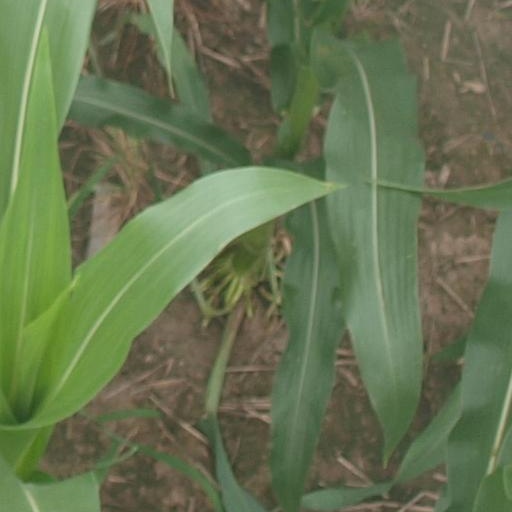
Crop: maize; corn